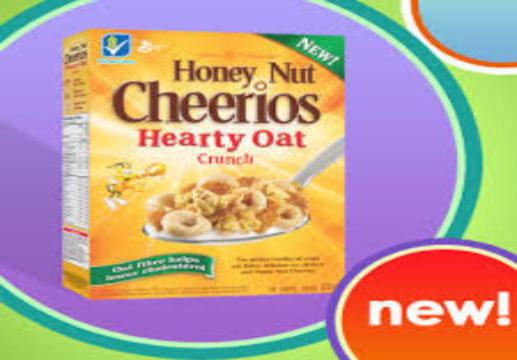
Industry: Food